Agriculture in Vietnam

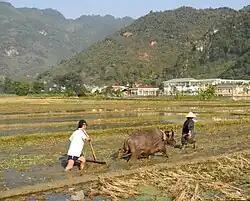
Rice tillage in Mai Châu. Farmers use the traditional farming method with buffalos.

Agricultural production, the backbone of Vietnam's main development strategy, varied considerably from year to year following the national reunification in 1975. A particularly strong performance in agriculture was recorded in 1976—up more than 10 percent from 1975. However, production dropped back to approximately 95 percent of the 1976 level in 1977 and 1978, and recovered to a level higher than that of 1976 only in 1979.